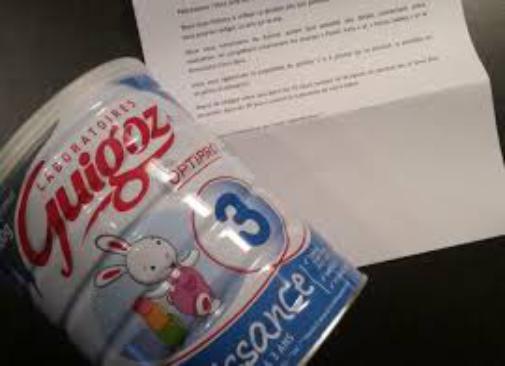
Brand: Guigoz
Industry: Food